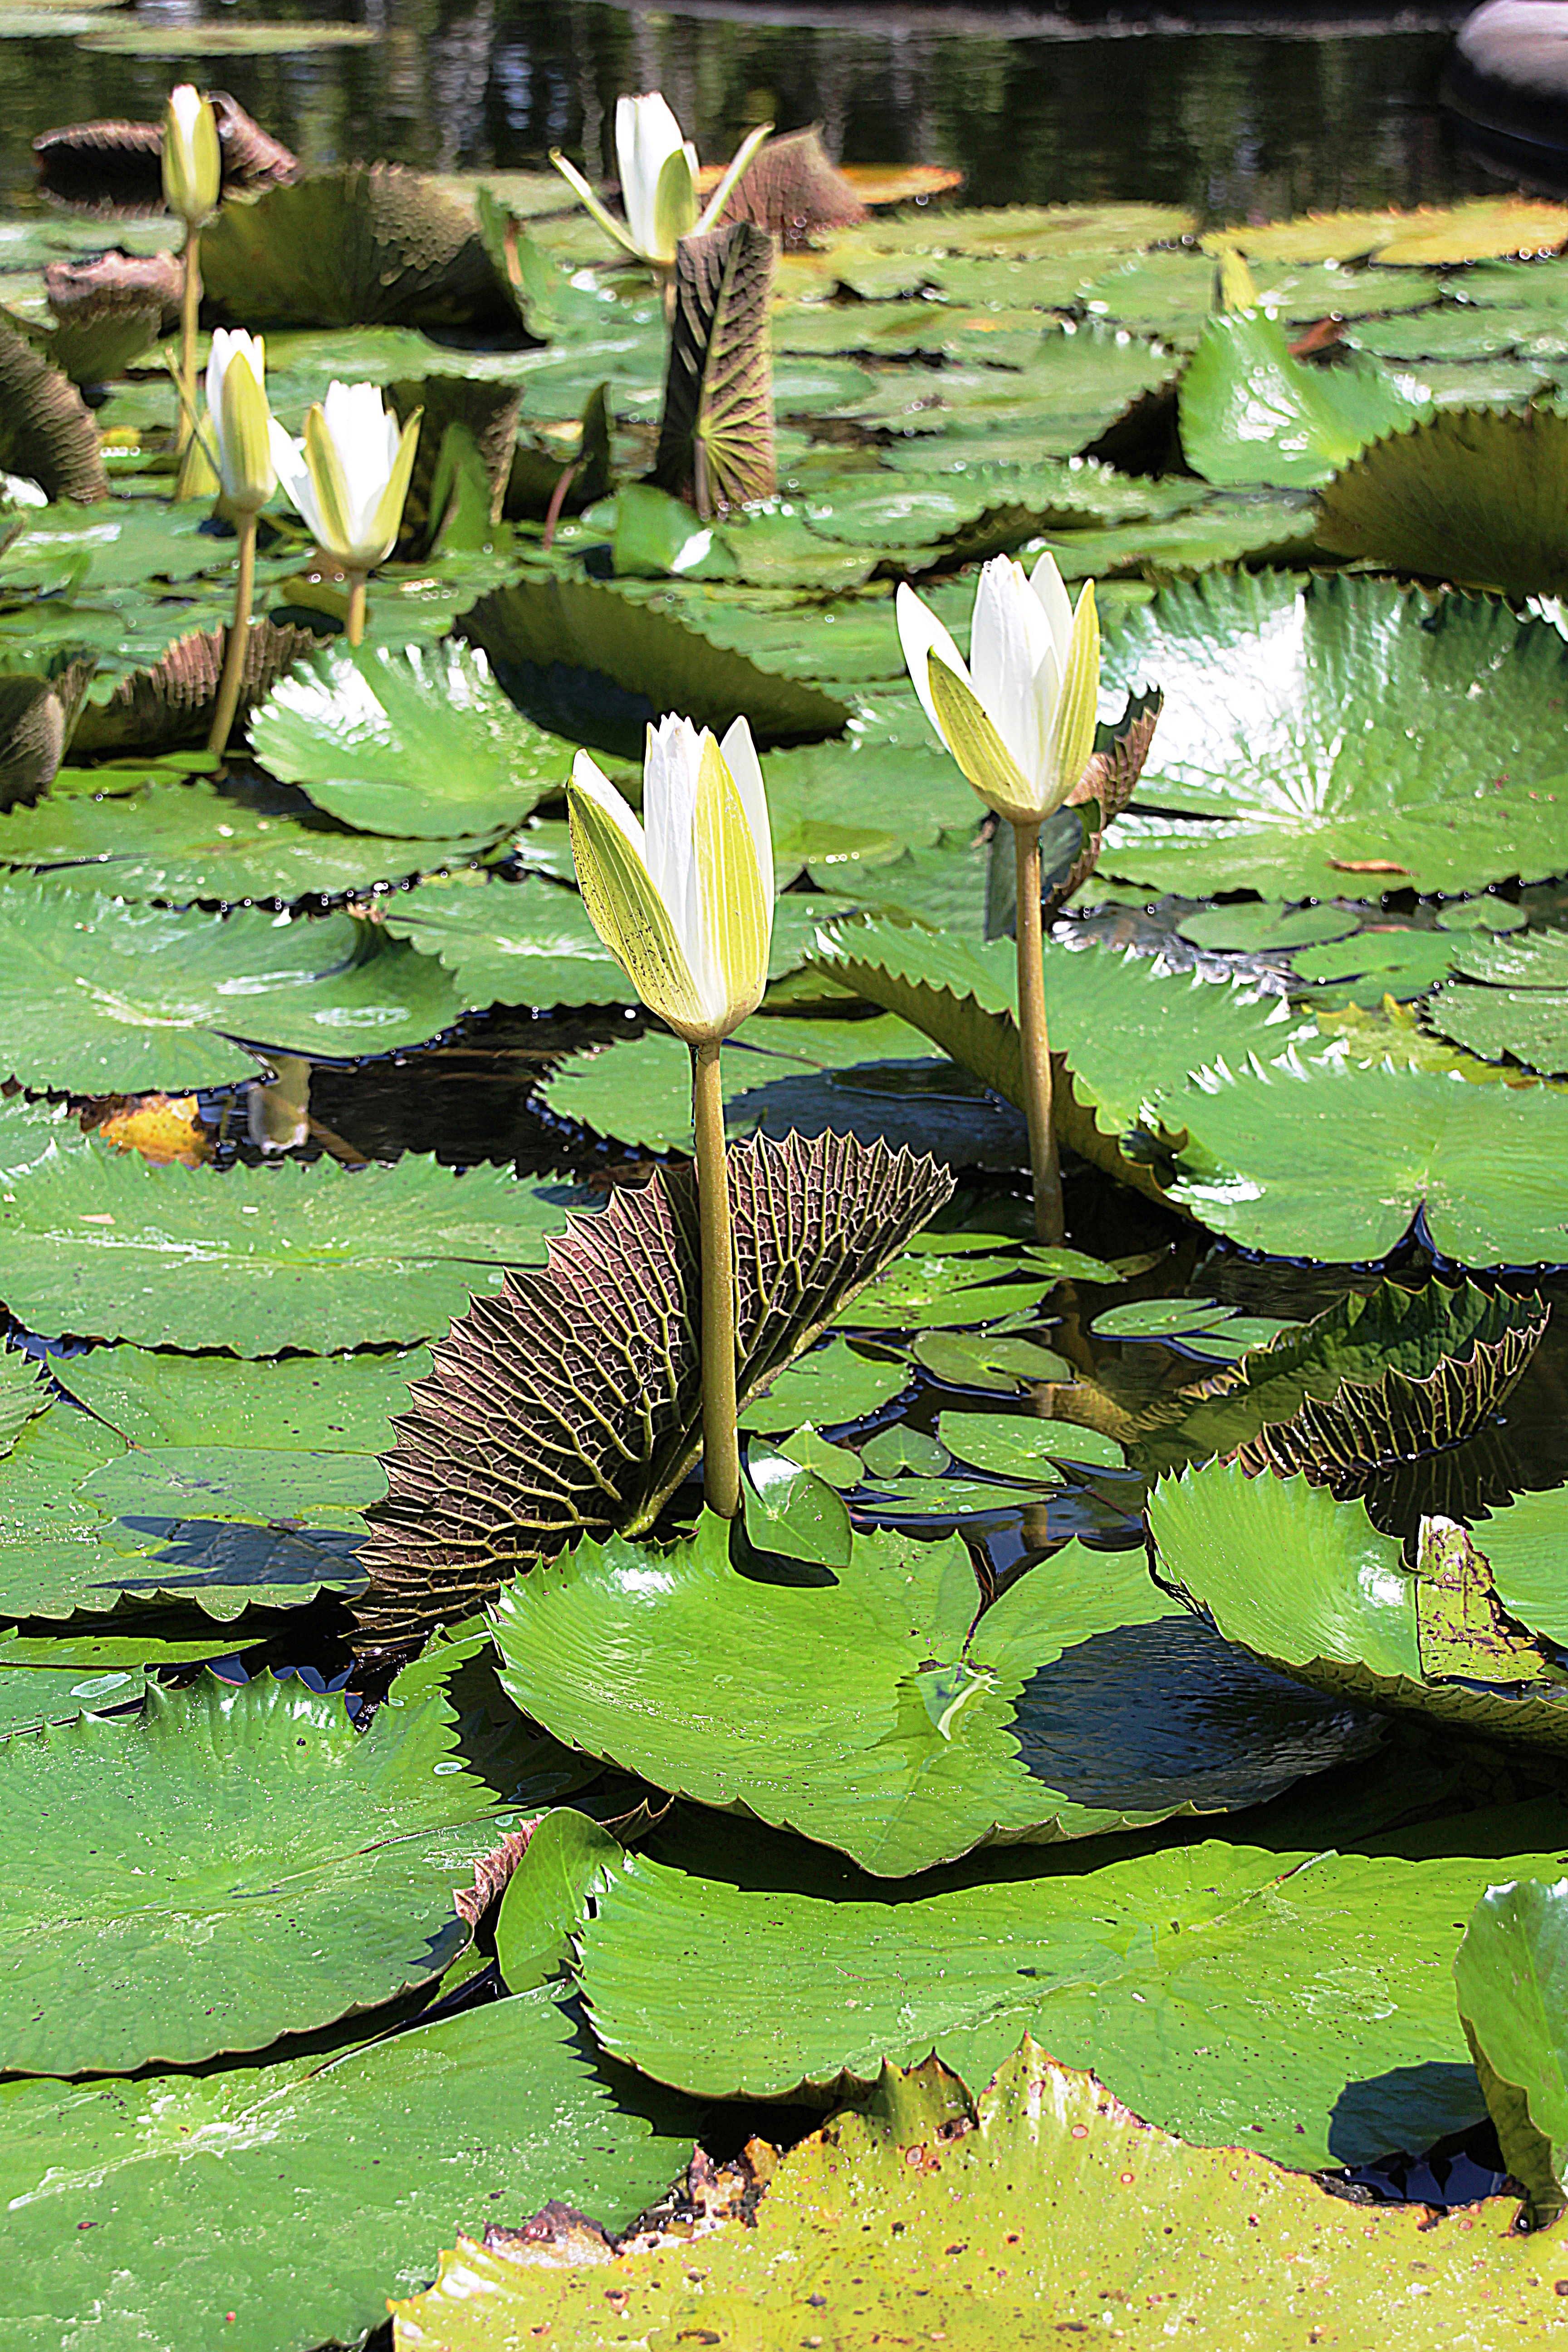
nature, plant, white, leaf, flower, pond, green, botany, colorful, garden, aquatic plant, flora, white flower, water lily, flowers, dyed, sheet, botanical garden, lily, flowering, coloured, flowering plant, flowering stems, land plant